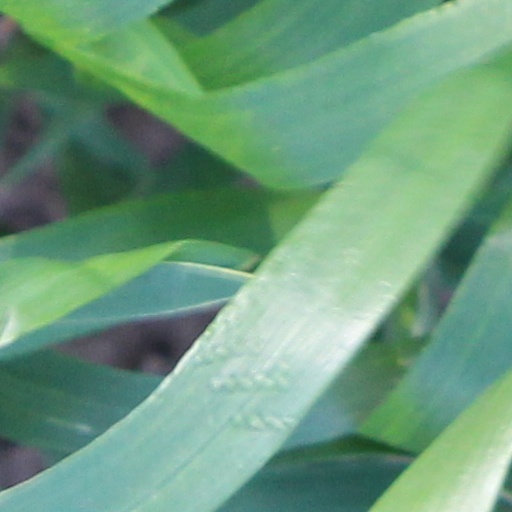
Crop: wheat